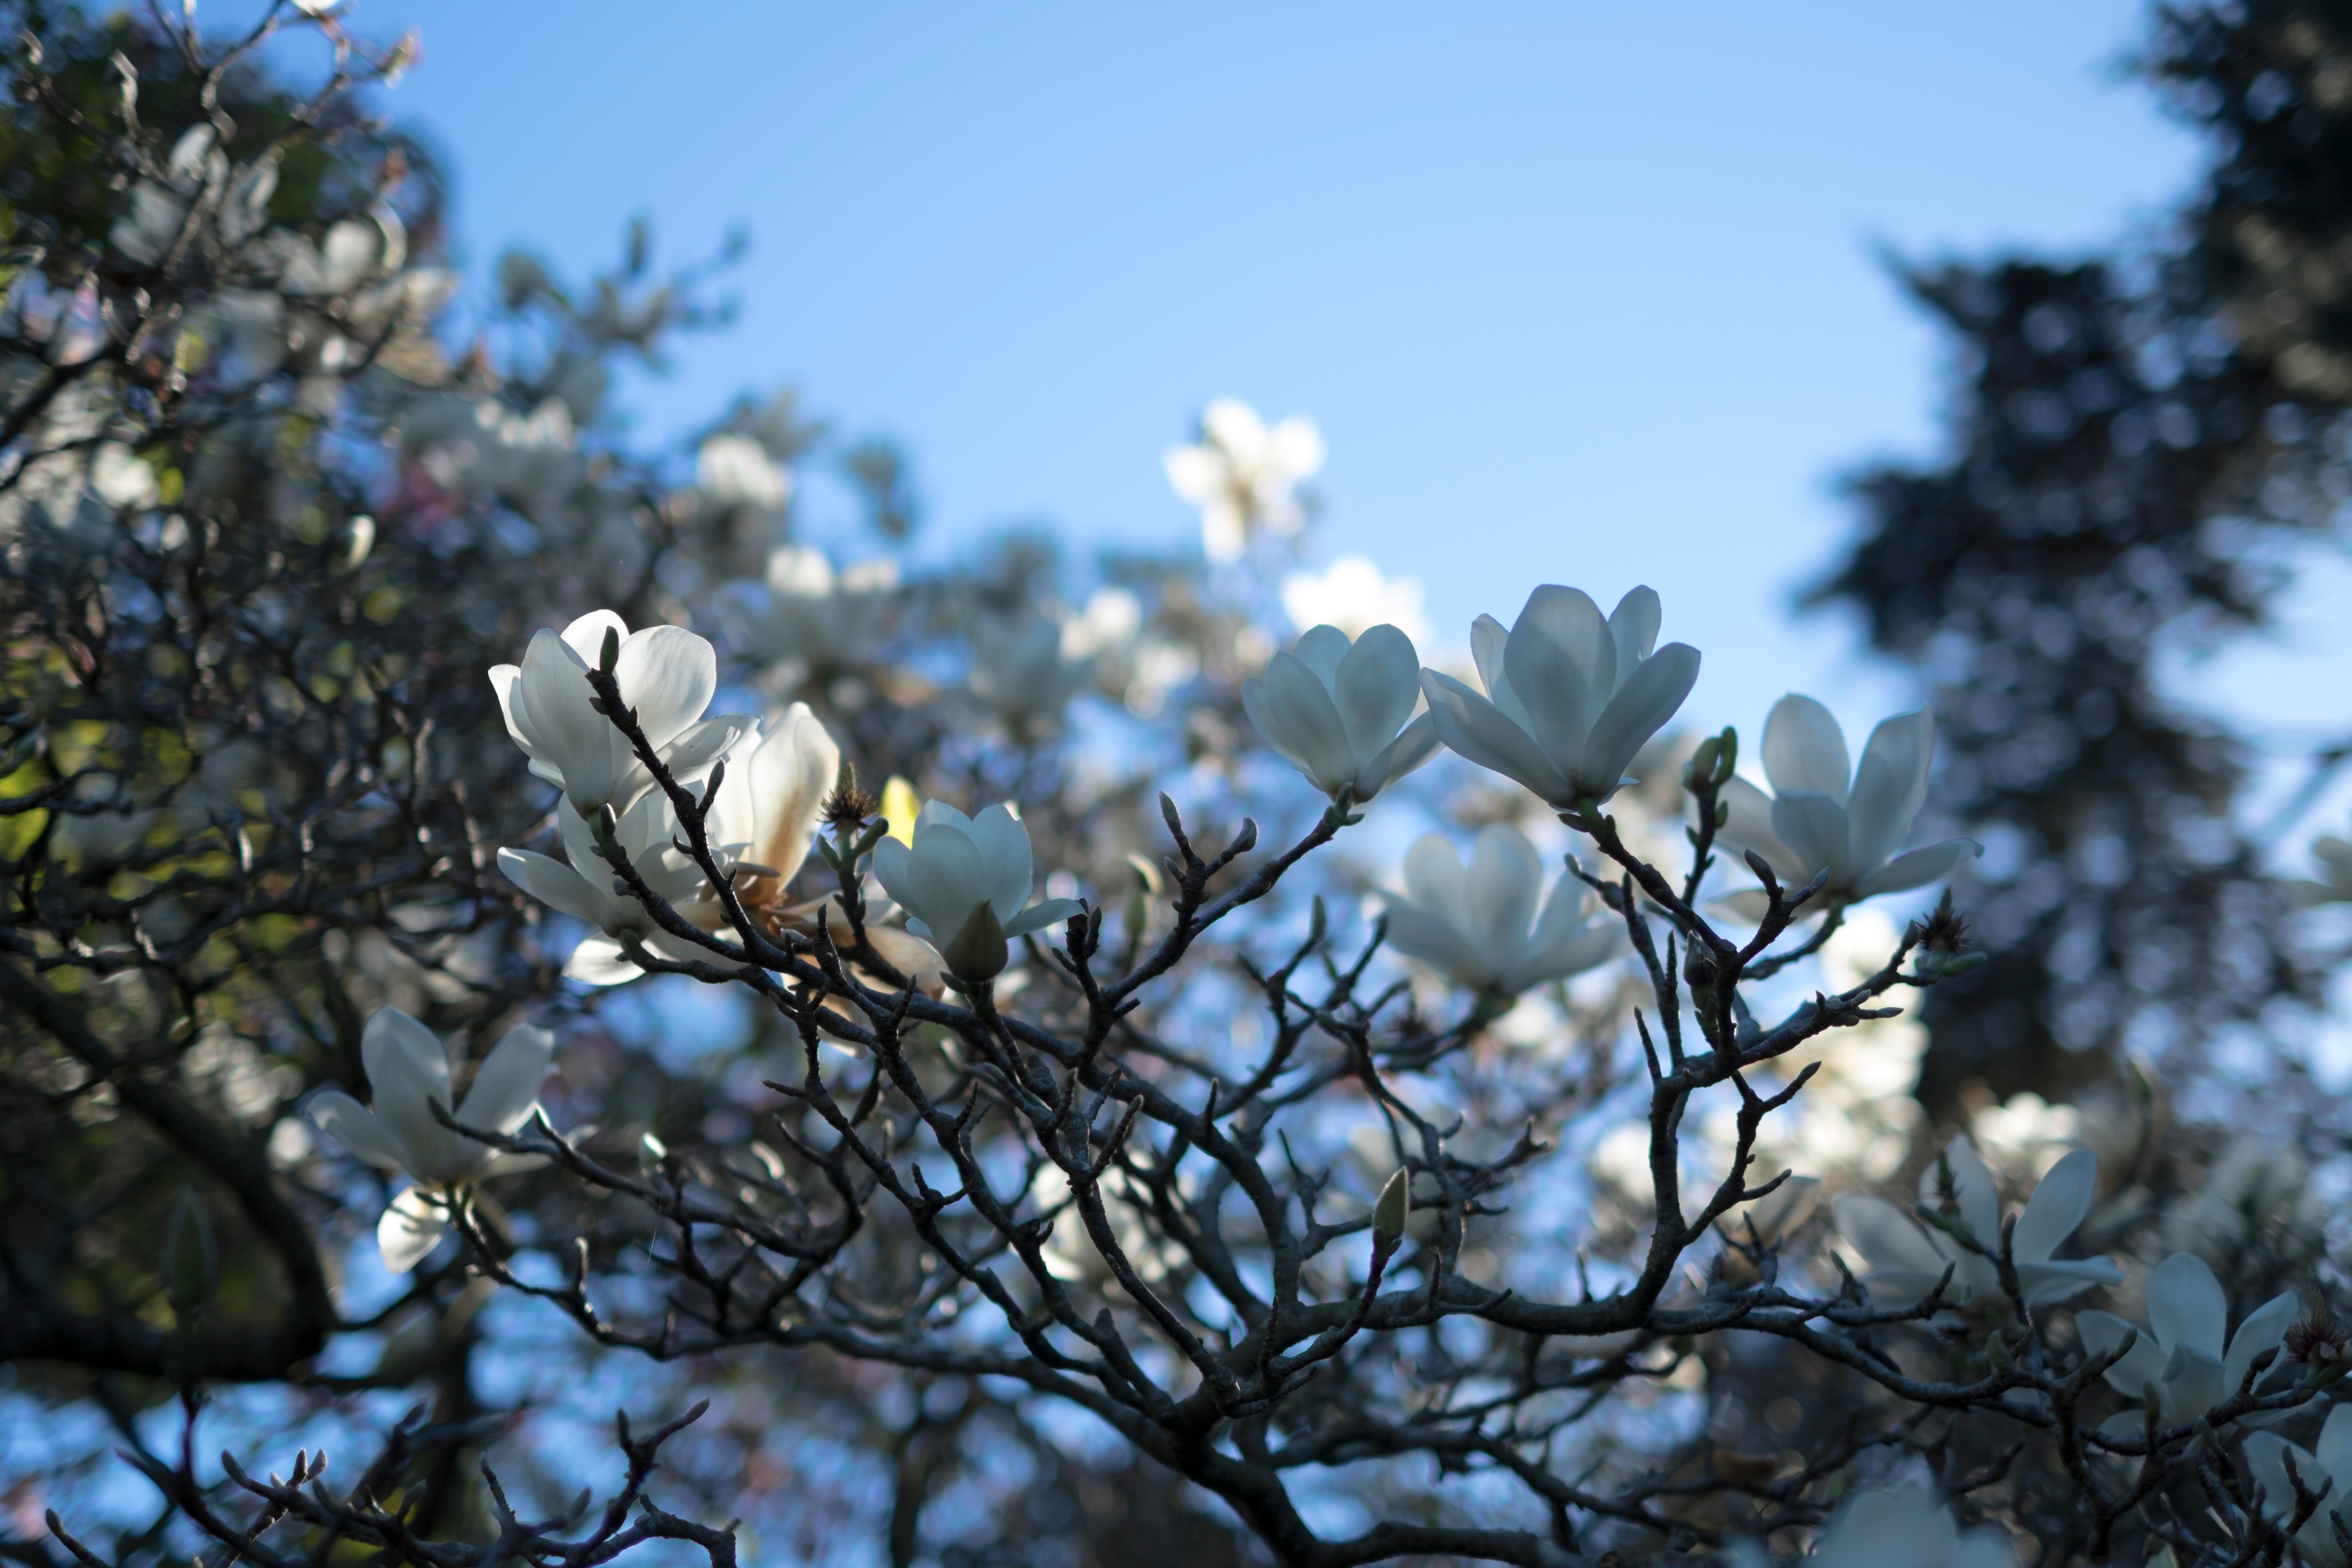
tree, nature, branch, blossom, snow, winter, plant, sky, sunlight, leaf, flower, spring, flora, season, shrub, flowering plant, woody plant, land plant